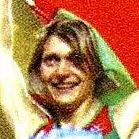
Age: 27